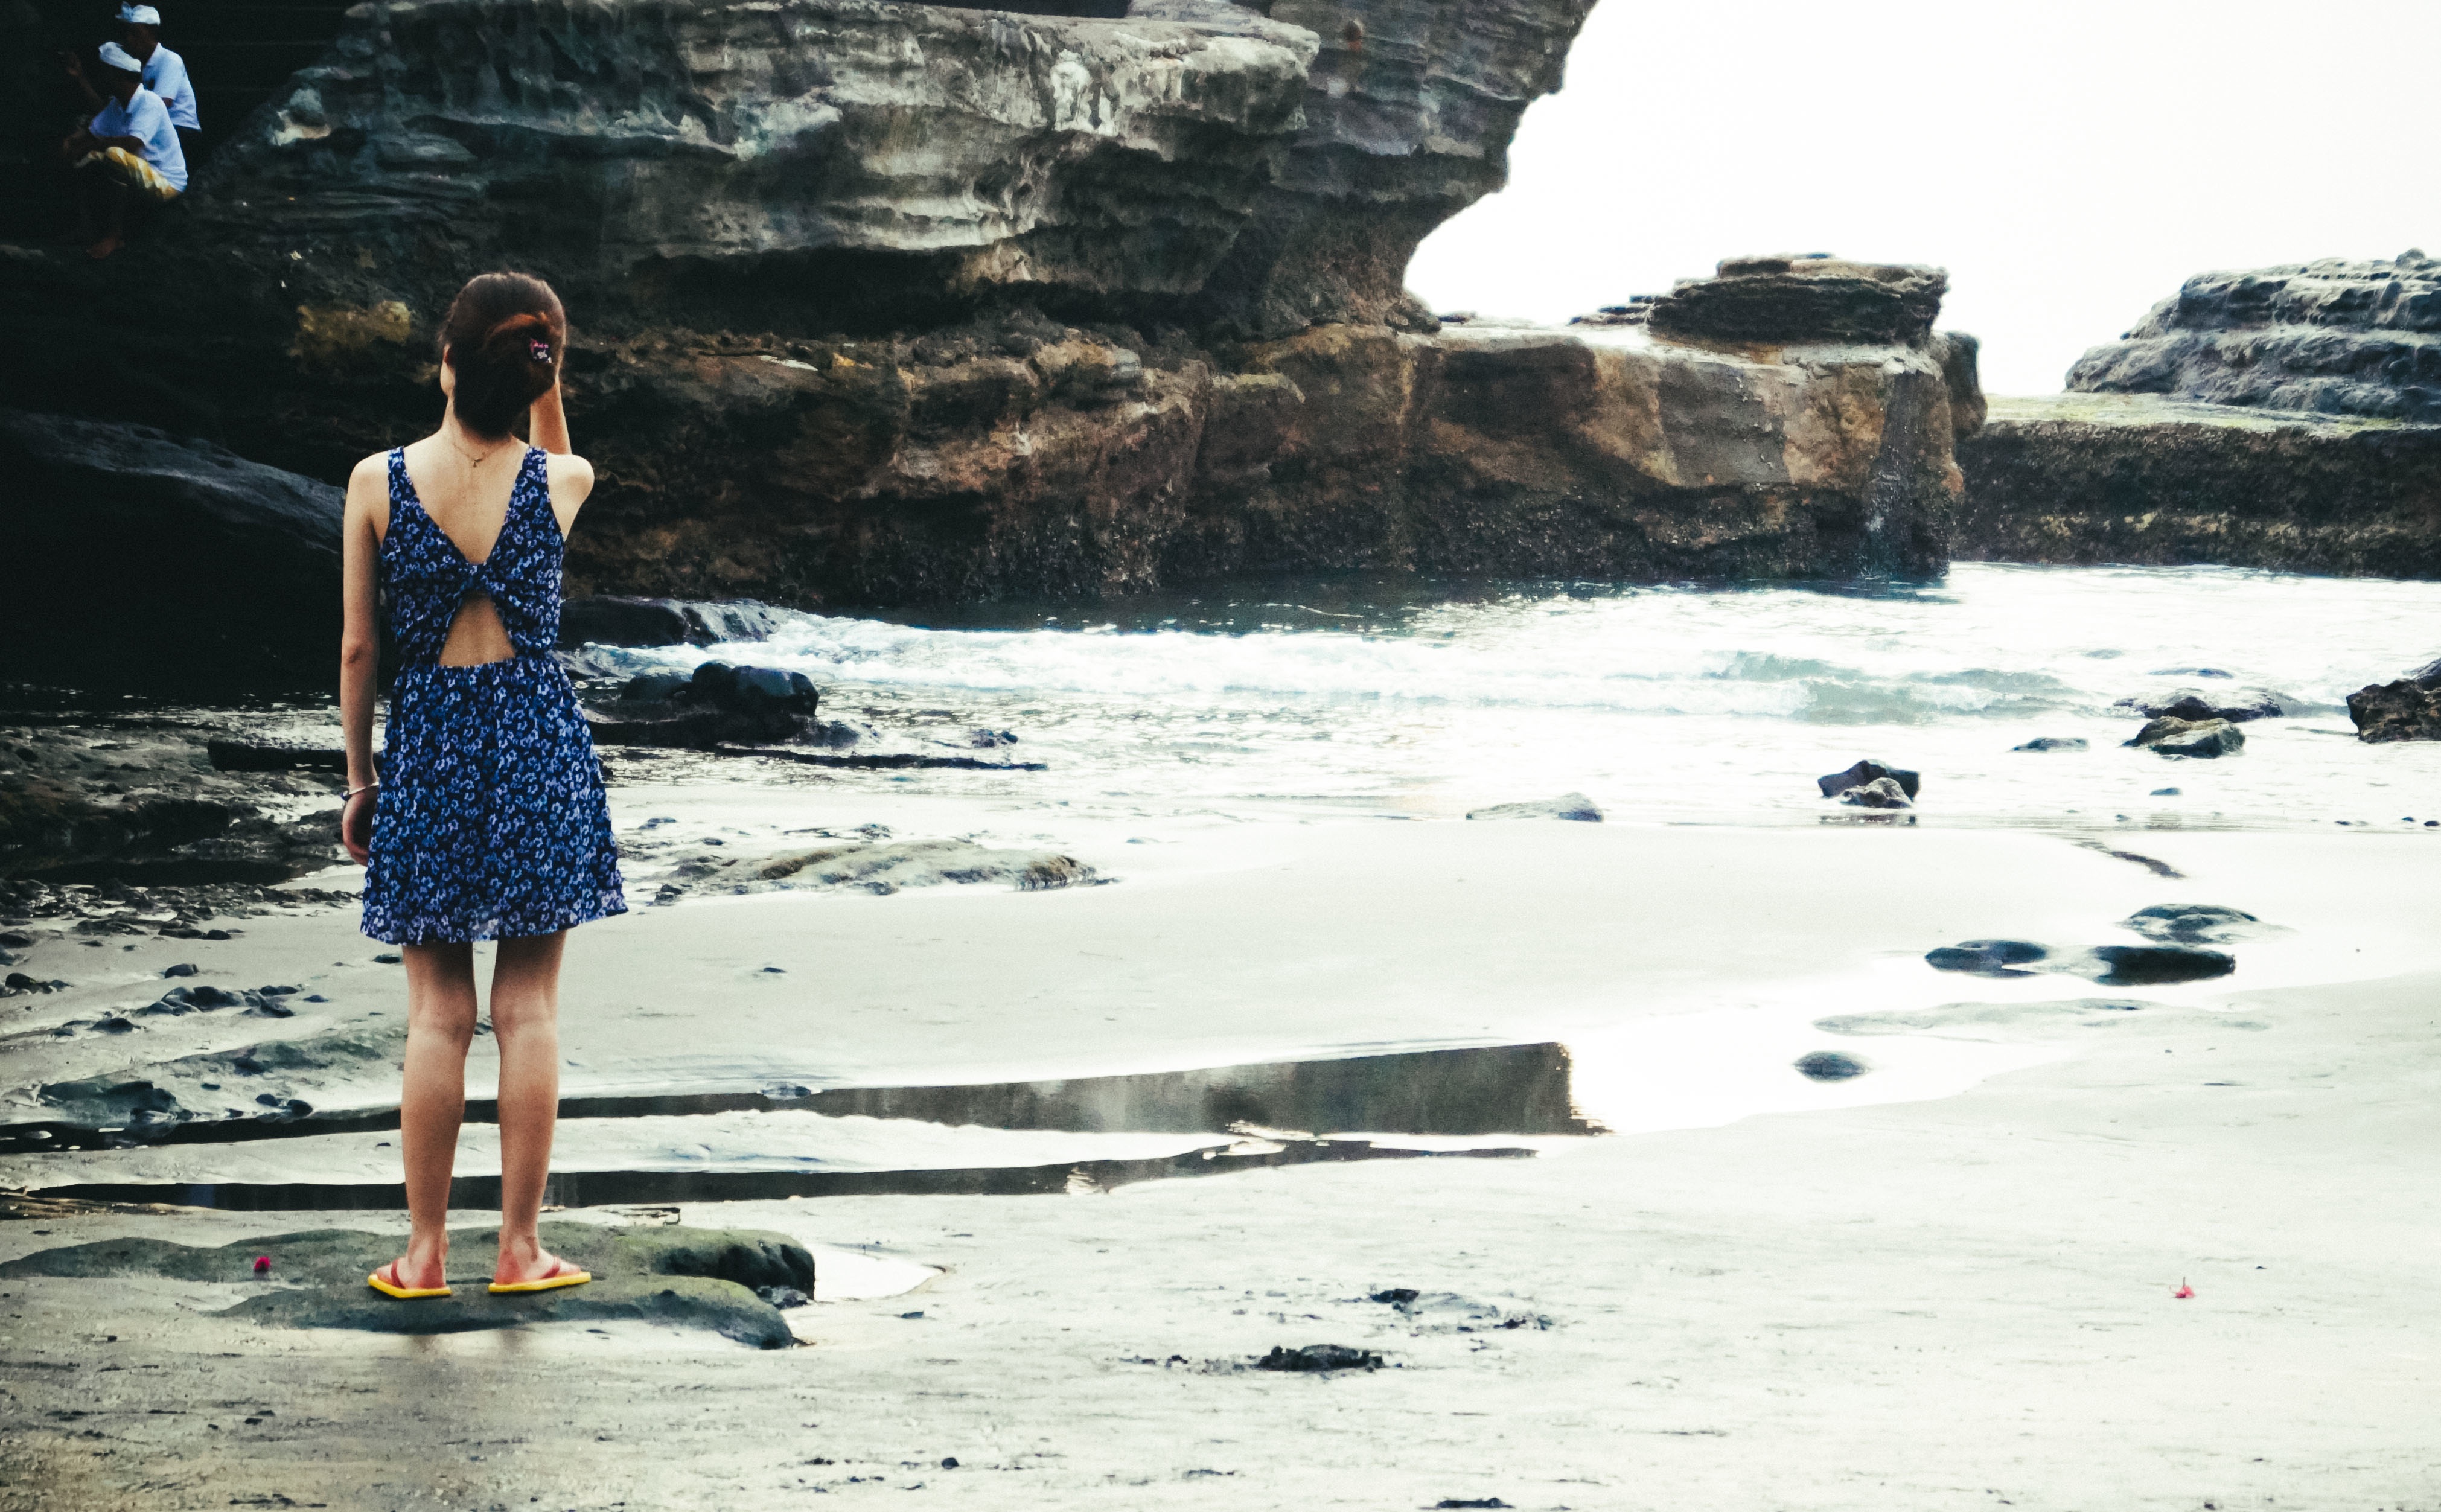
beach, sea, coast, water, sand, ocean, shore, wave, vacation, bay, body of water, image